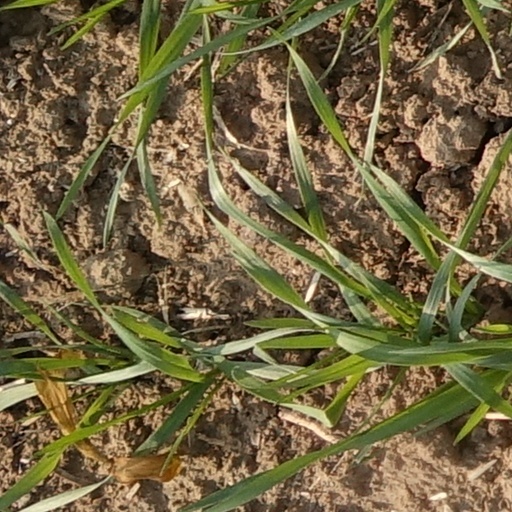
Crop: wheat